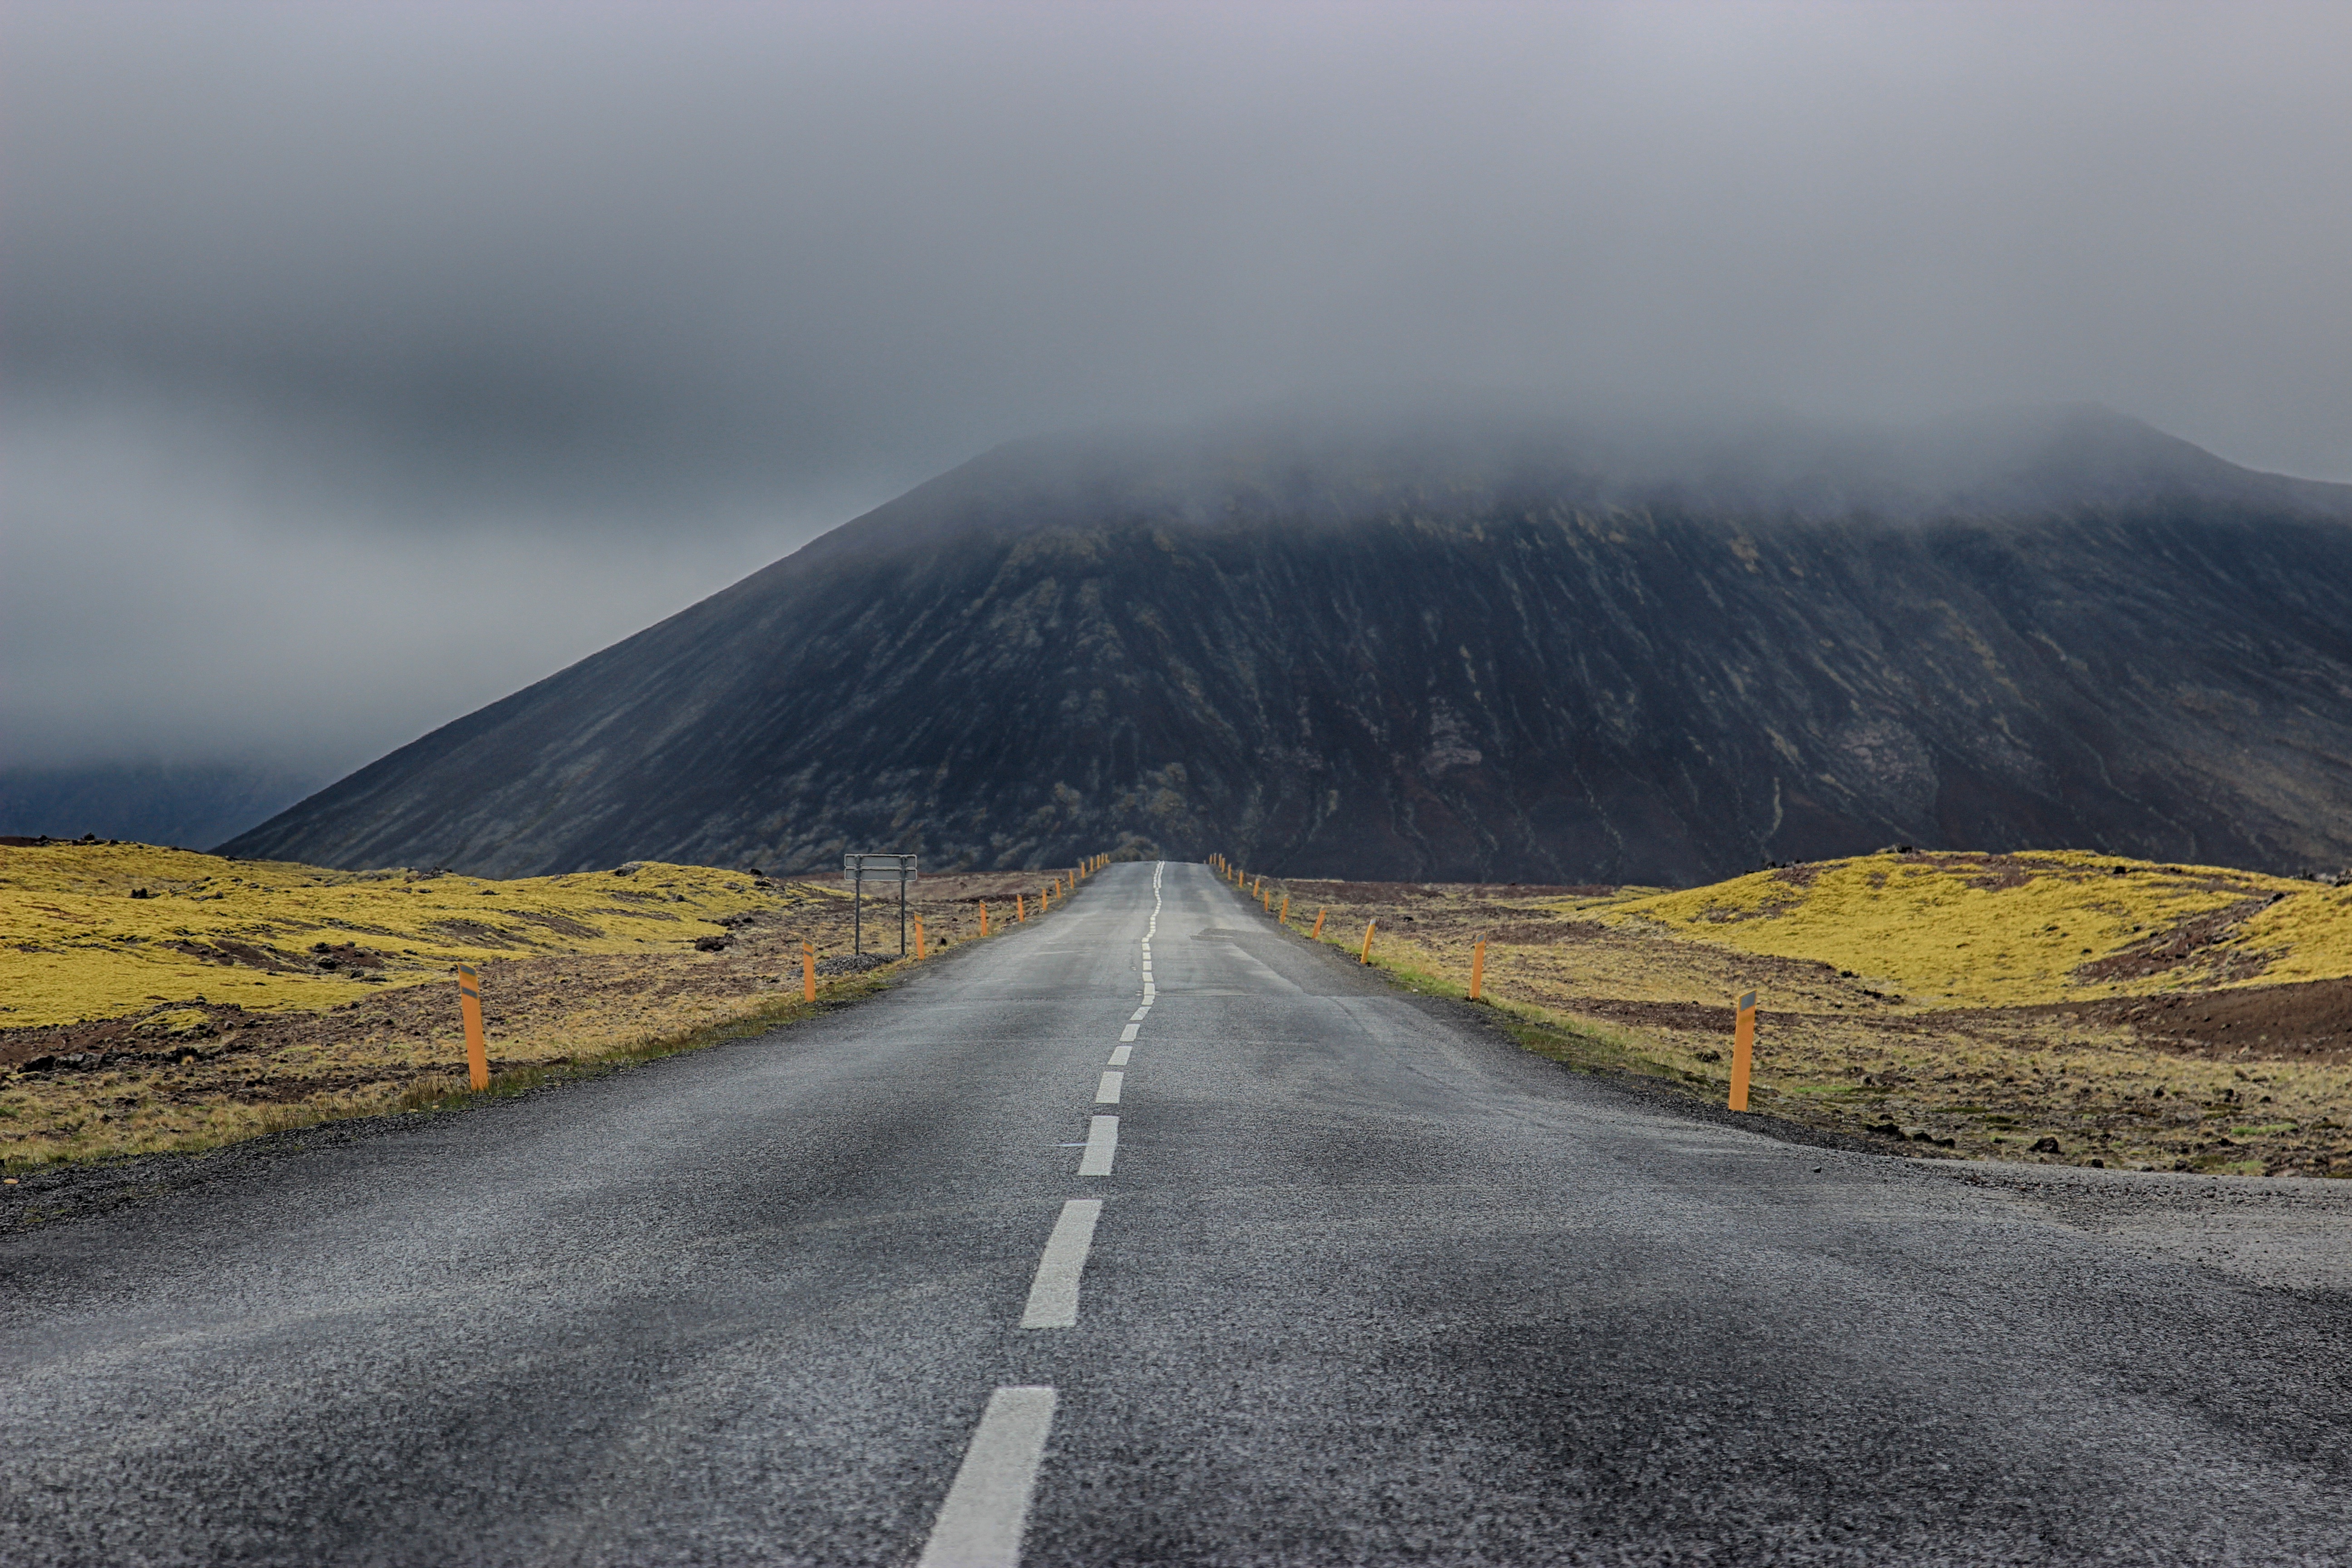
landscape, nature, horizon, mountain, cloud, fog, road, mist, morning, hill, highway, mountain range, asphalt, weather, highland, ridge, road trip, infrastructure, plateau, fell, rural area, mountain pass, atmospheric phenomenon, mountainous landforms